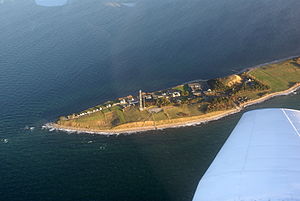
Center for Våben
Gniben og centret set fra sydvest
Center for Våben er Søværnets primære uddannelsessted for de våben- og minerydningssystemer der benyttes i Søværnet. VBC blev tidligere benævnt Artilleriskolen Sjællands Odde og hejste første gang kommando 1. marts 1953. Skolens navn blev ændret til Søværnets Våbenkursus efter sammenlægningen med undervandsvåbenkurset og underlagt Søværnets Specialskole i 2005. Skolens historie strækker sig dog tilbage til 1940, da de første tyske soldater ankom og i 1943 anlagde den tyske besættelsesmagt fire 150 mm kanoner til øvelsesøjemed.